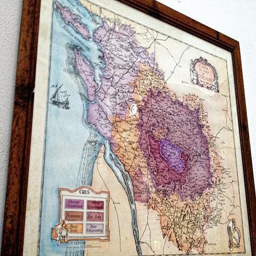
the map of distilled spirit type hangs proudly in the distillery